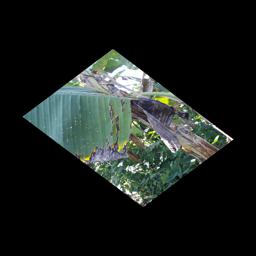
Label: BLACK SIGATOKA